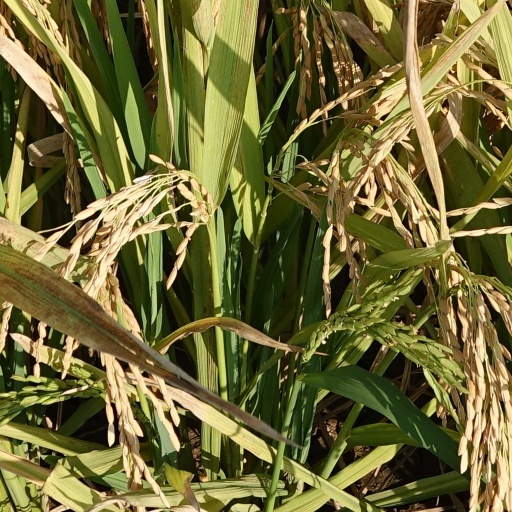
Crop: rice